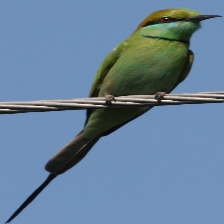
Species: ASIAN GREEN BEE EATER
Scientific name: MEROPS ORIENTALIS
ImageNet parent category: bee_eater